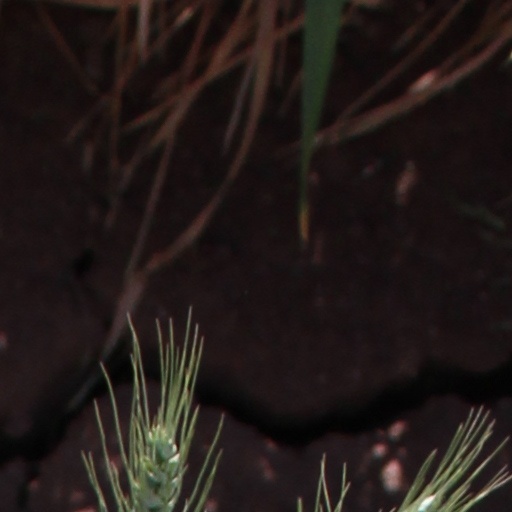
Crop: wheat